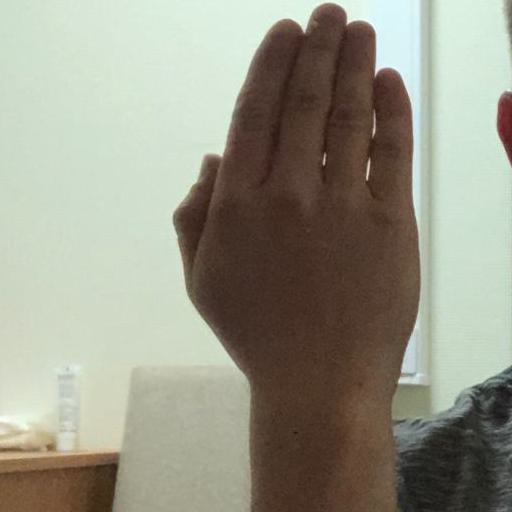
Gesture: stop_inverted